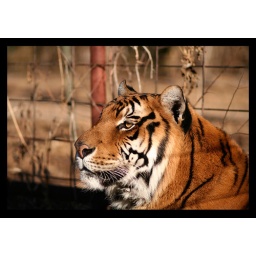
Rocky, the male tiger weighs in at about 800lbs.